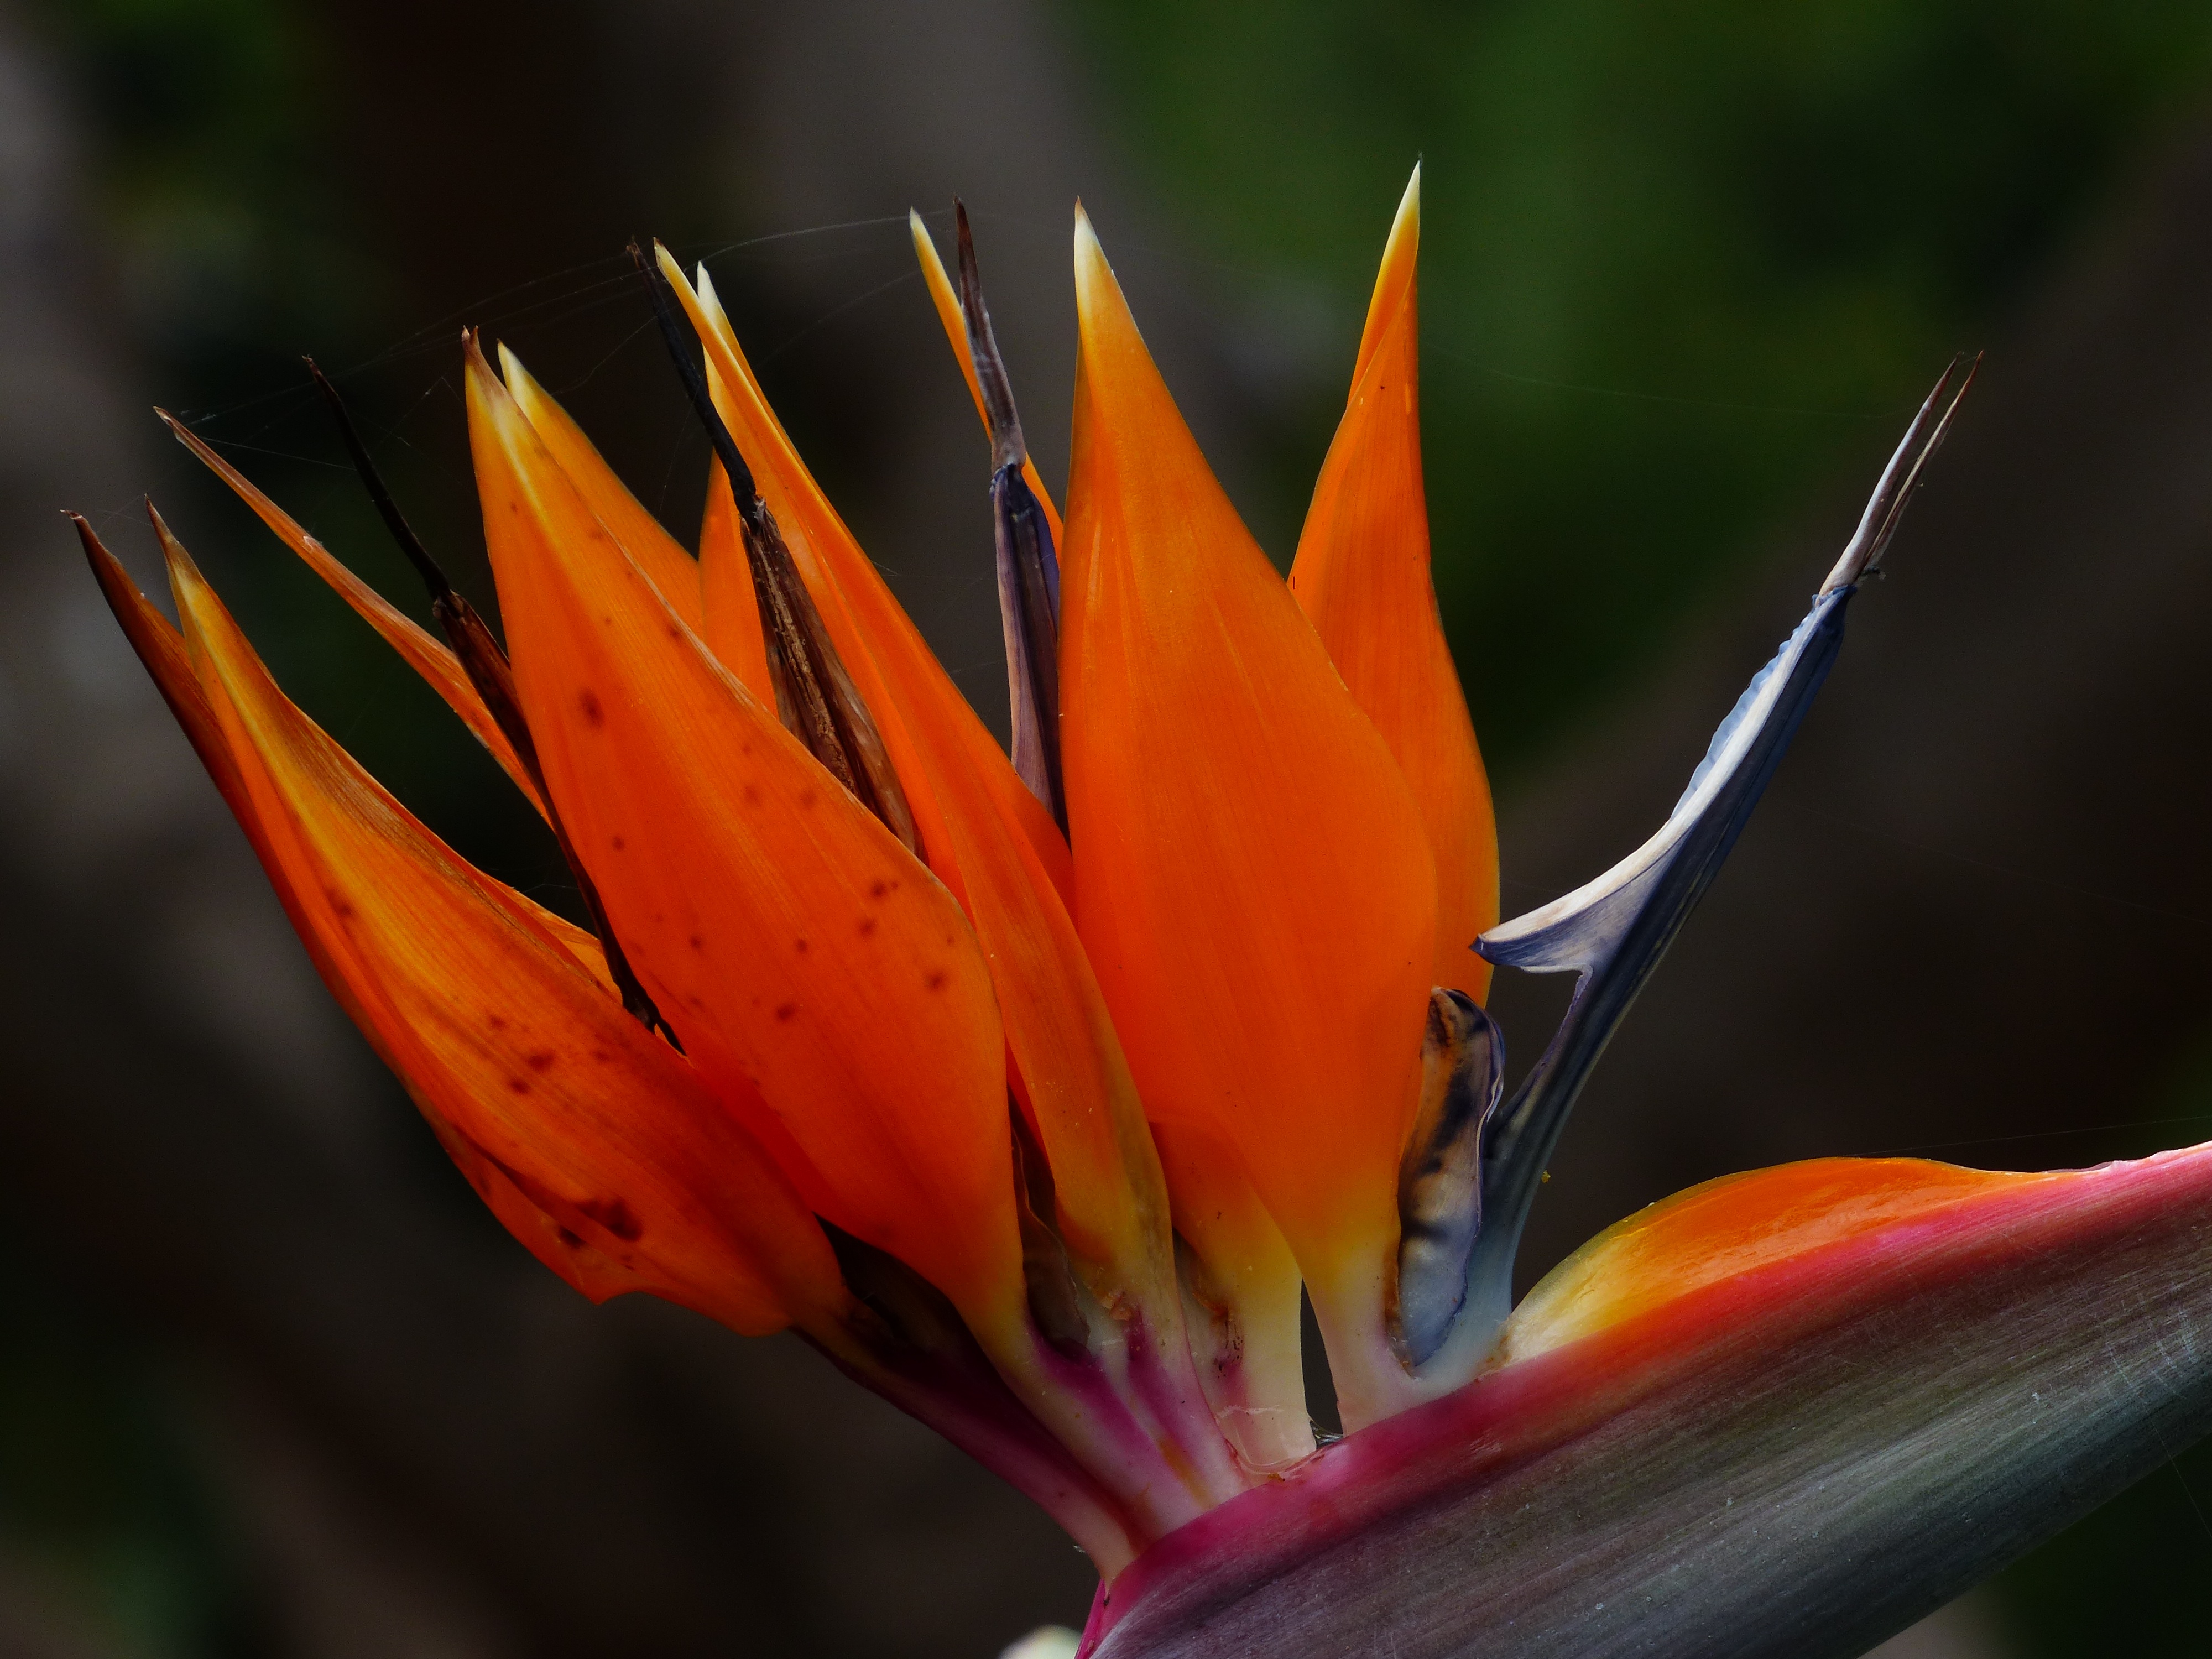
nature, blossom, plant, photography, leaf, flower, petal, bloom, red, color, autumn, botany, blue, colorful, yellow, flora, wildflower, close up, macro photography, ornamental plant, strelitzia, bird of paradise flower, flowering plant, caudata, strelitzia orchids, strelitziaceae, caudata greenhouse, queen caudata, king caudata, plant stem, land plant